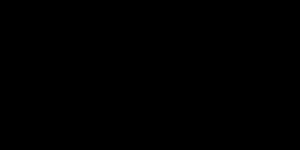
Chua-kredsløb
En version af Chua's kredsløb uden Chua's diode.
Chua's kredsløb eller Chua-kredsløb er et simpelt elektronisk kredsløb som udviser klassisk kaosteoretisk opførsel. Chua-kredsløb blev introduceret i 1983 af Leon O. Chua, som var en besøgende ved Waseda University i Japan på det tidspunkt.